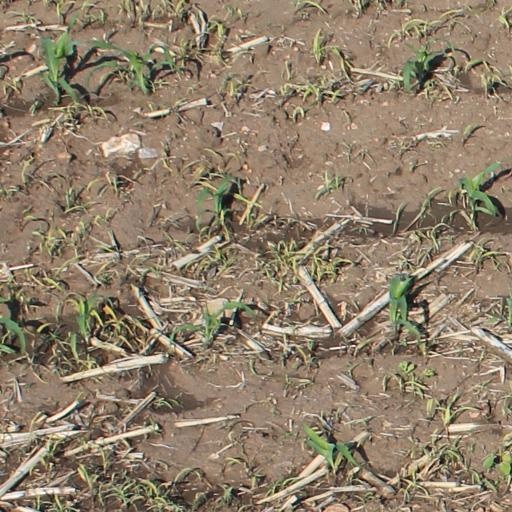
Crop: maize; corn